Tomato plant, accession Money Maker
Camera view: bottom (45 deg); turntable rotation: 240 degrees
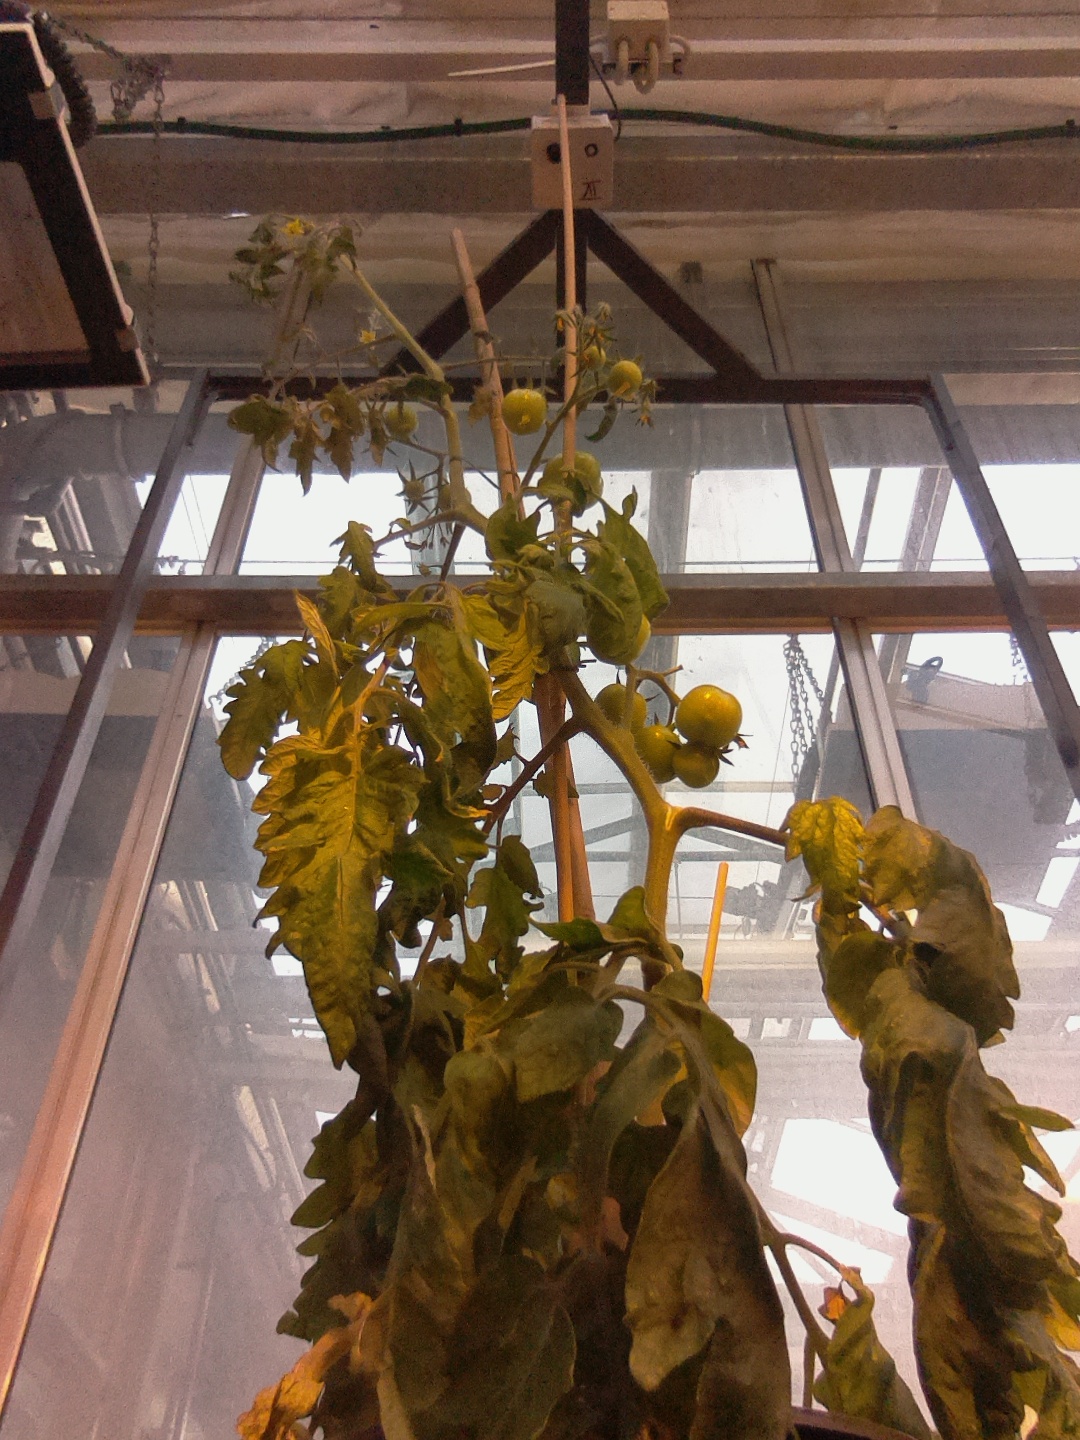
BBCH growth stage 74: 40%-50% of final fruit size